Genesis Nomad

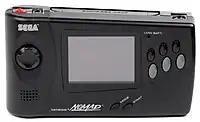
A front-to-top view of the Nomad, showing the red power switch, the "DC in" port, the cartridge input, and an "AV out" port to show the Nomad on a TV monitor

Planning to release a new handheld console to succeed the Game Gear, Sega originally intended to produce a system with a touchscreen interface two years before the Game.com handheld by Tiger Electronics. However, touchscreen technology was expensive at the time, so Sega instead released the Genesis Nomad, a handheld version of the Genesis. The development codename was "Project Venus". Sega hoped to capitalize on the Genesis's popularity in North America. At the time, the Genesis Nomad was the only handheld console that could connect to a television.